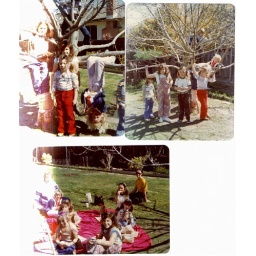
I am sitting in the tree upper left. In pig tails... Oh to be young again..